Second High School Attached to Beijing Normal University

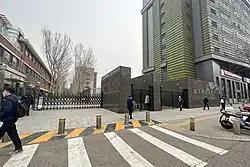

The Second High School Attached to Beijing Normal University is a public secondary school in Xicheng, Beijing, China.